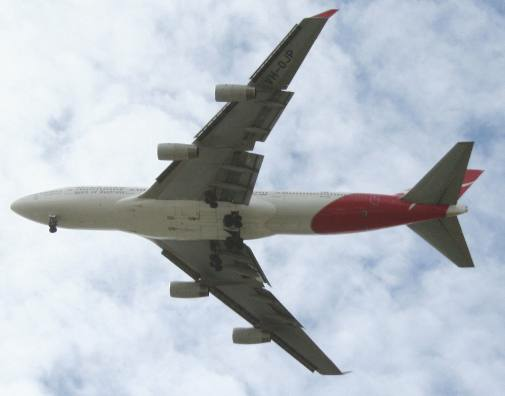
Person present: No